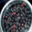
Label: bowl